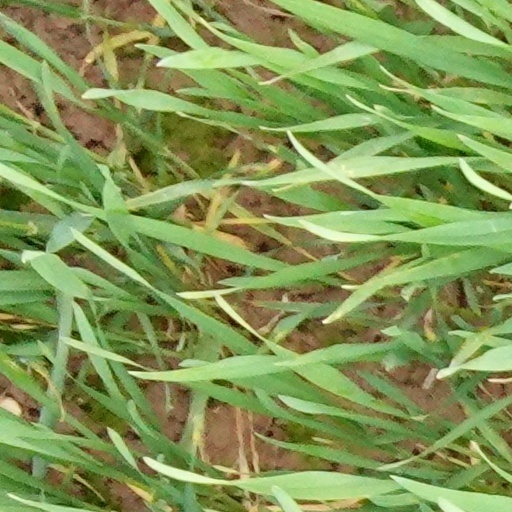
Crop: wheat